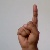
The image shows a hand gesture representing the letter 'D' in Indian Sign Language.